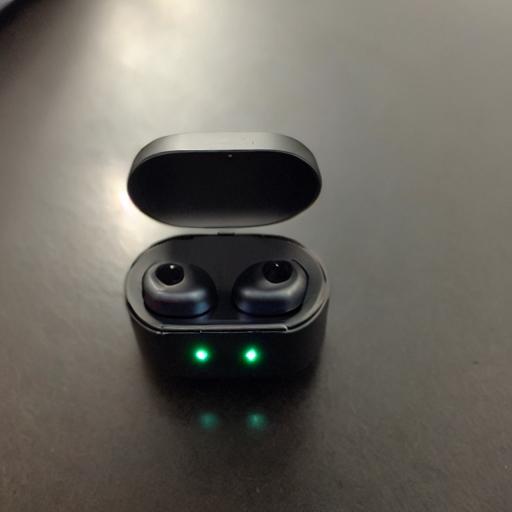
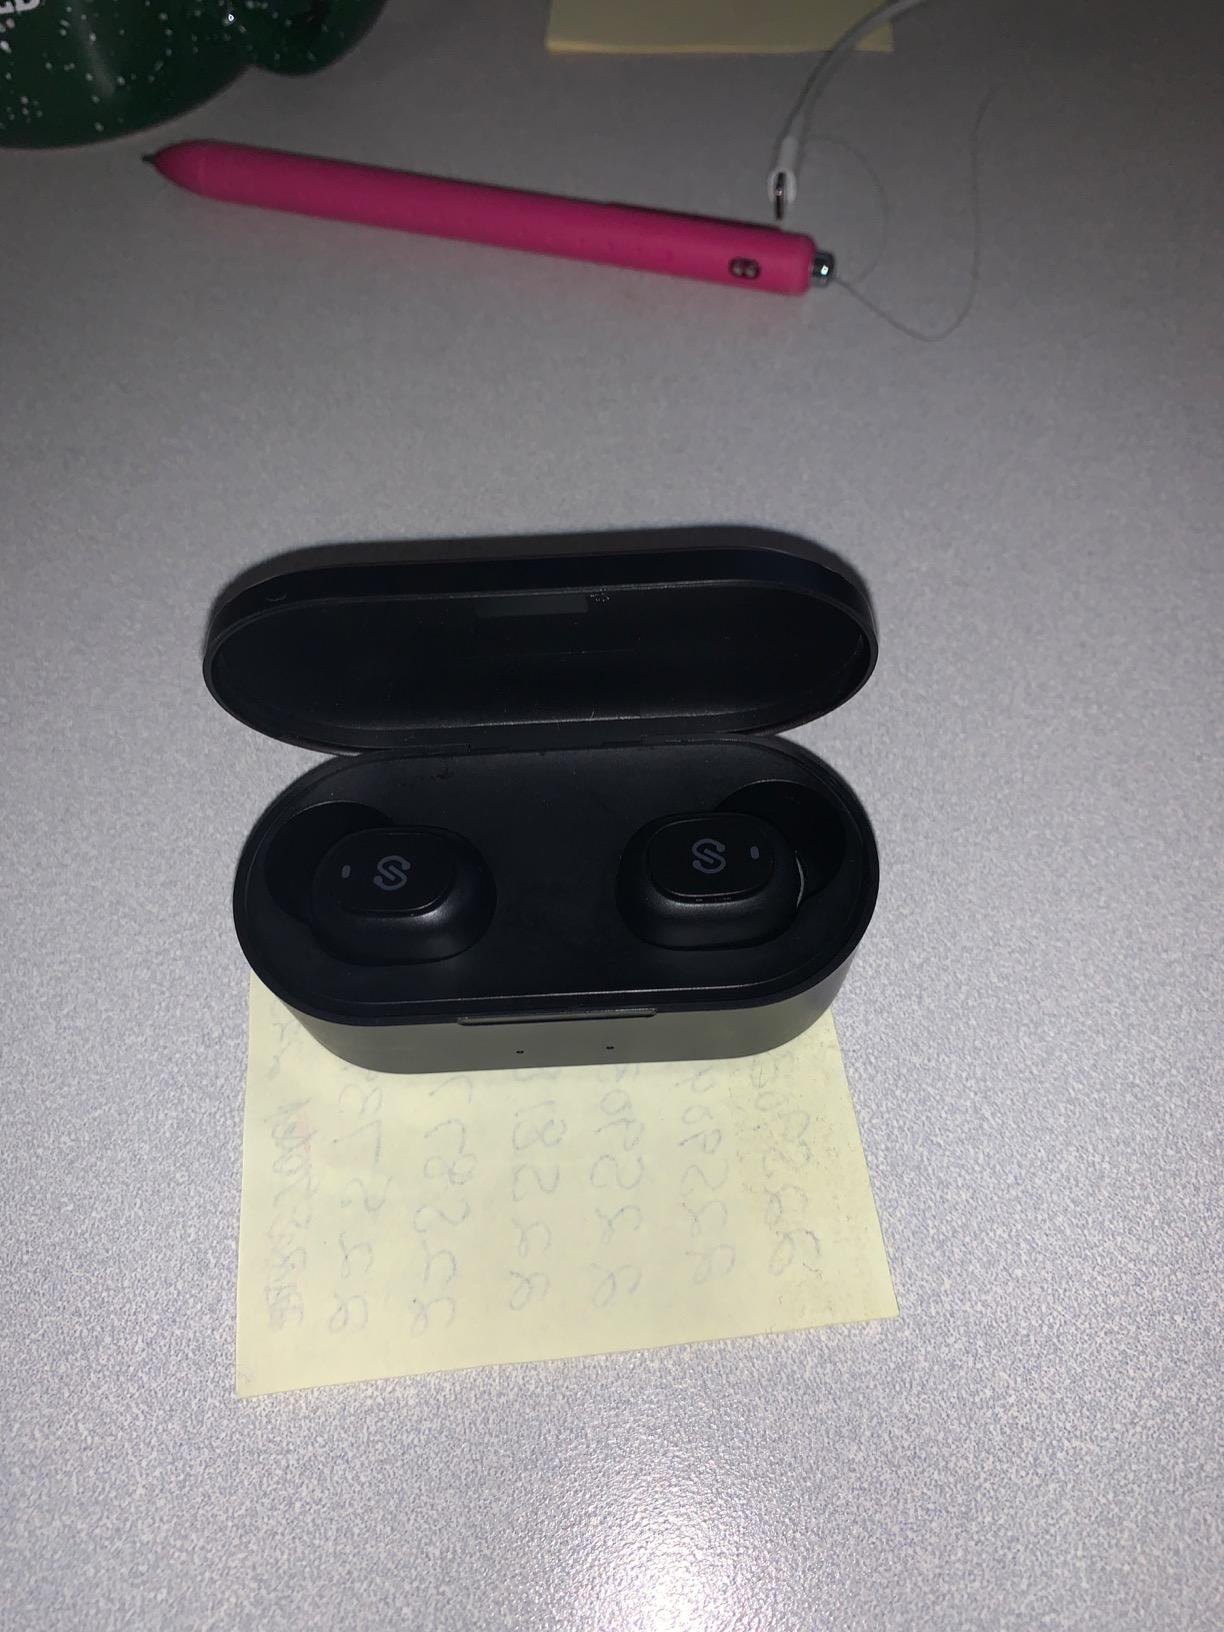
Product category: earbuds
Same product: no